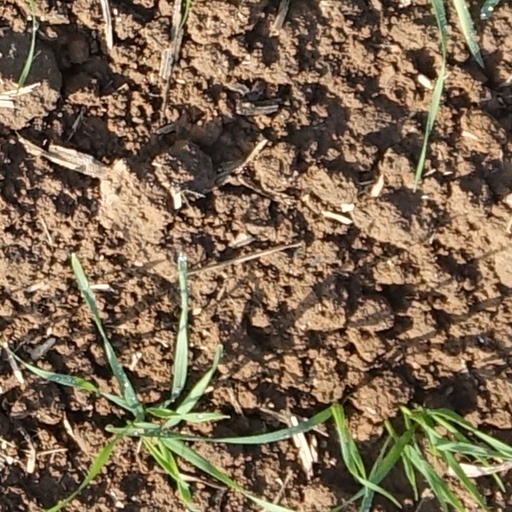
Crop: wheat